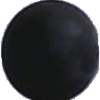
Label: blue_grape